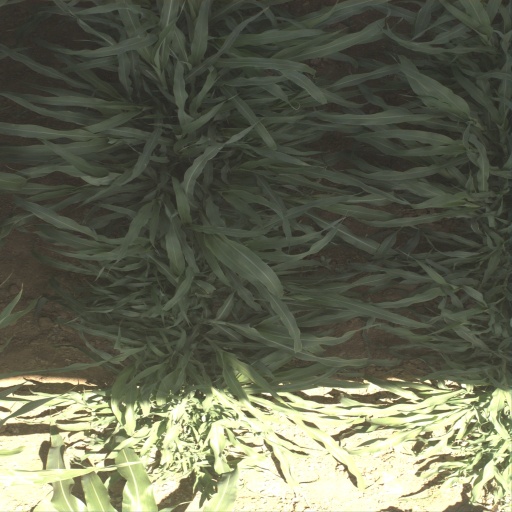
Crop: sorghum